Declan John

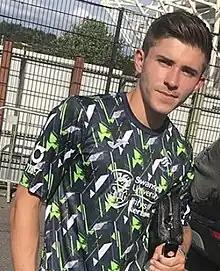
John with Swansea City in 2019

Declan Christopher John (born 30 June 1995) is a Welsh professional footballer who plays as a left wing-back for club St Mirren. He also plays for the Wales national team.